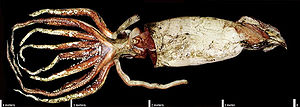
Kæmpeblæksprutte
Kæmpeblæksprutte